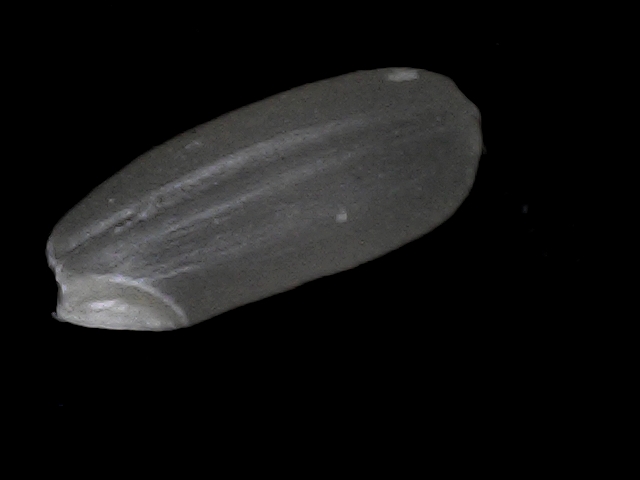
Rice variety: BD95